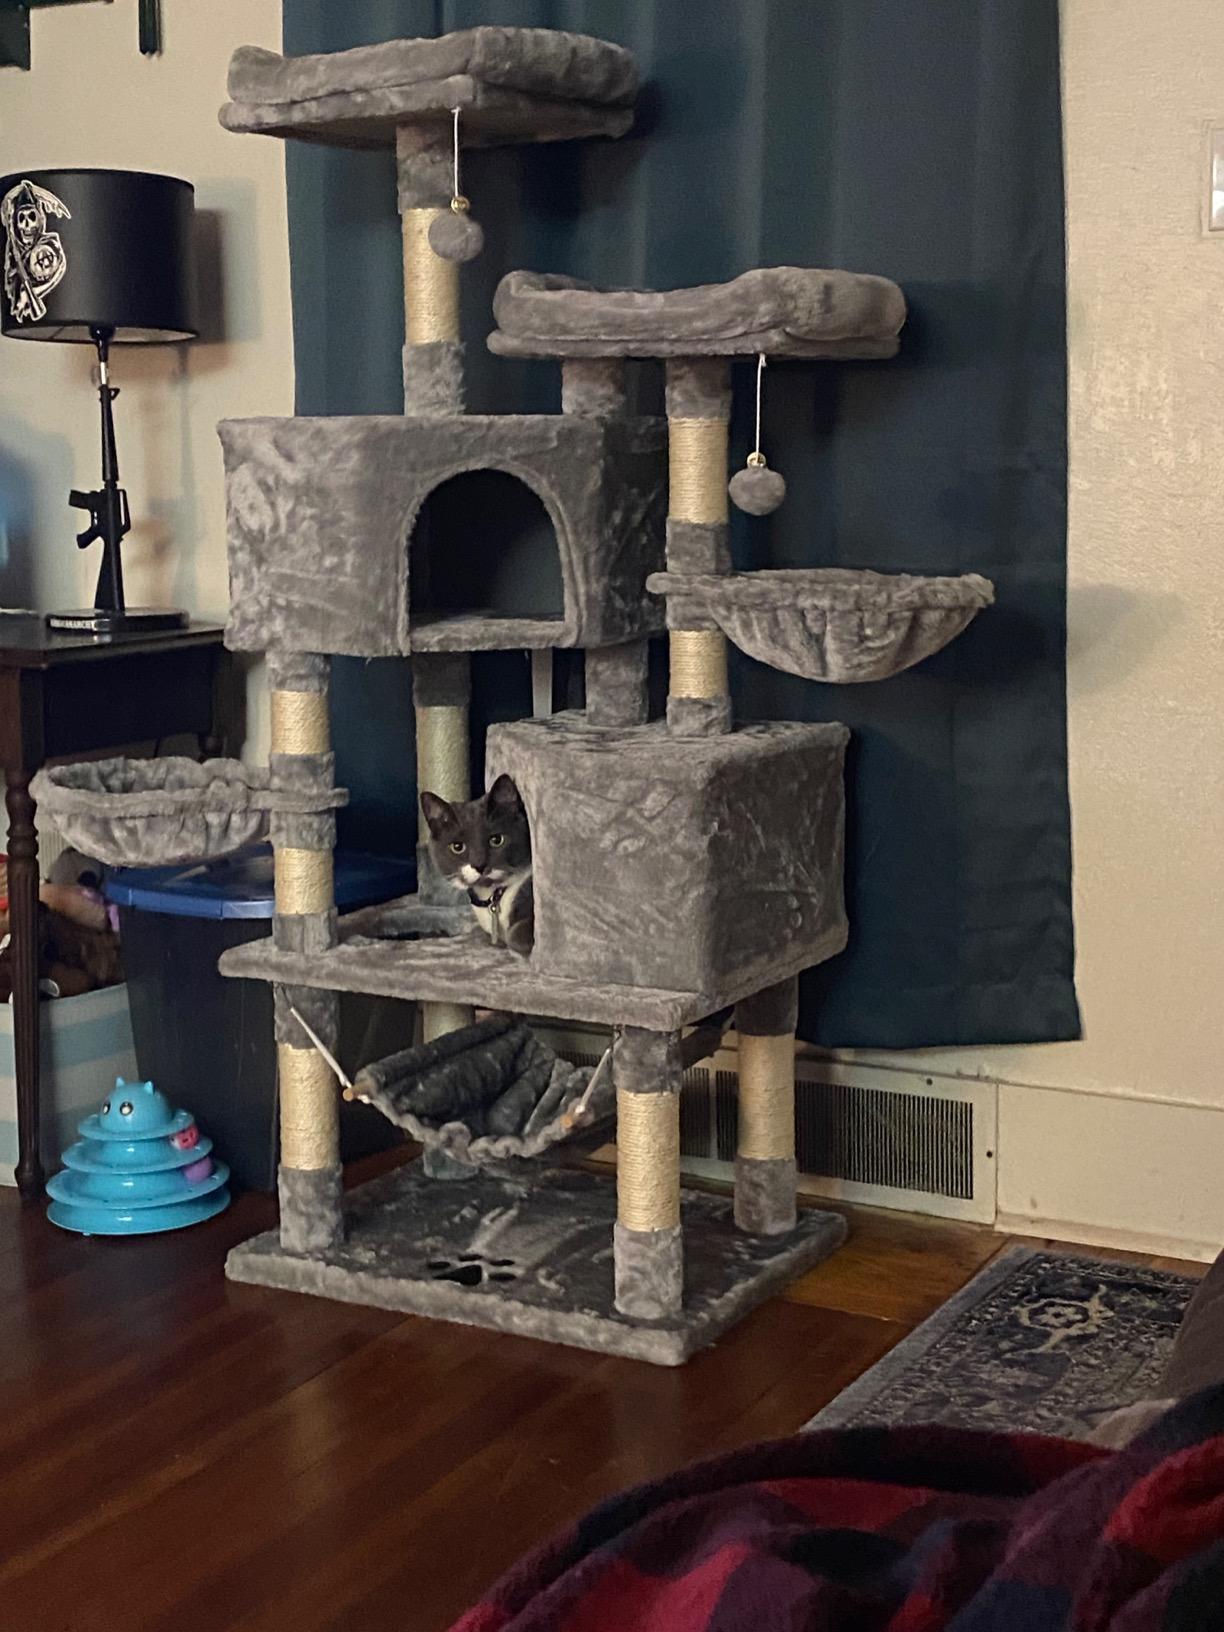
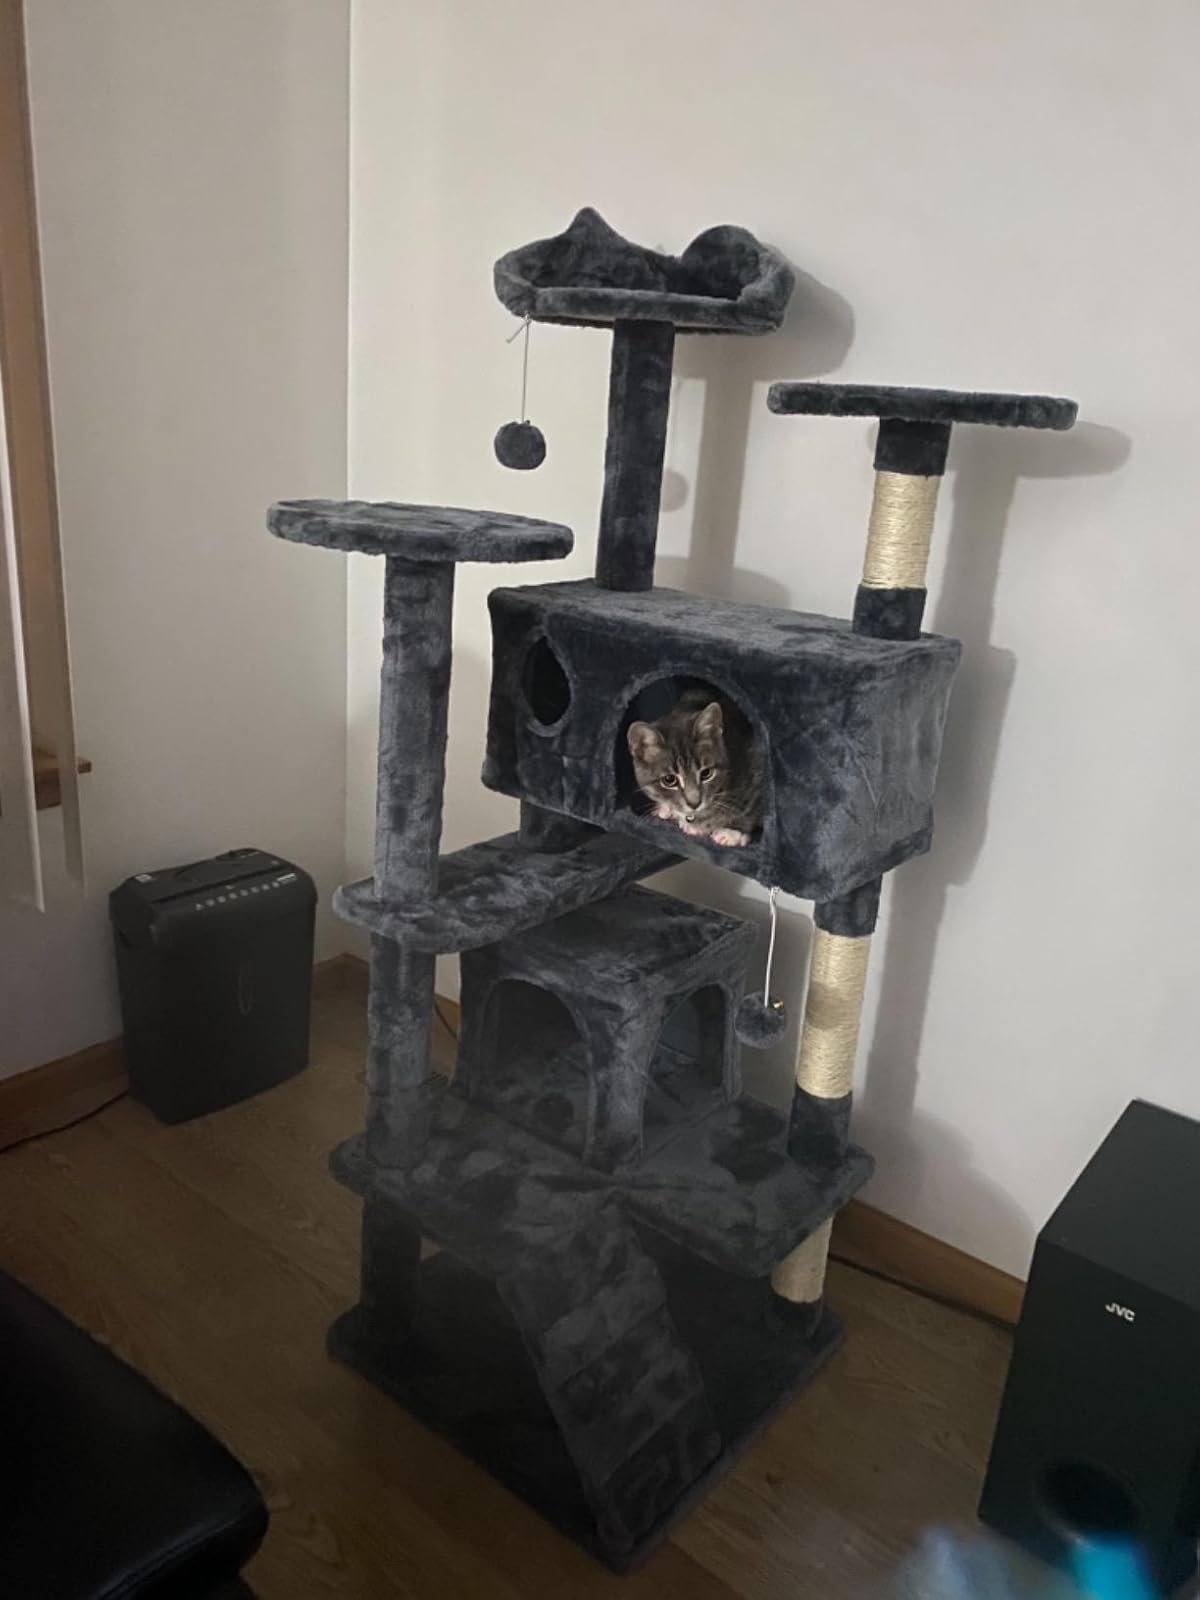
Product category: items_cat tree
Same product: no